Liar's dice

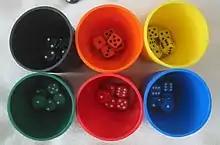
Five six-sided dice are used per player, with dice cups used for concealment.

Each round, each player rolls a "hand" of dice under their cup and looks at their hand while keeping it concealed from the other players. The first player begins bidding, announcing any face value and the minimum number of dice that the player believes are showing that value, under all of the cups in the game. Ones are often wild, always counting as the face of the current bid.